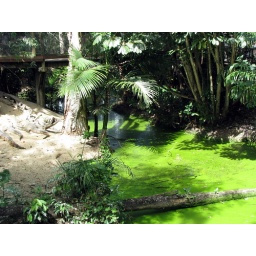
There is a croc swimming in the green water